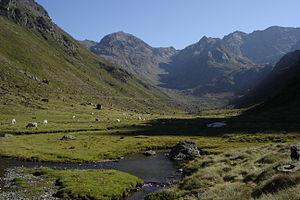
Col de Bareytes et crête de Médécourbe depuis la vallée de Soulcem et la cascade de Labinas. Le pic de Médécourbe est un point frontière triple en l'Andorre, l'Espagne et la France.
Le parc naturel des vallées du Coma Pedrosa est un espace naturel protégé en Andorre. Il occupe une superficie de 1 543 ha au sein de la paroisse de La Massana, à l'ouest de la principauté. Le parc se trouve dans une zone montagneuse au climat rude, abritant notamment le point culminant du pays : le pic de Coma Pedrosa. Les glaciations de l'ère quaternaire ont modelé le relief du parc et l'ont doté de cirques et de lacs glaciaires. La beauté des paysages ainsi que la richesse de la faune comme de la flore en font un endroit prisé des randonneurs. Le parc est de ce fait principalement tourné de nos jours vers les activités récréatives de plein air qui ont remplacé la pratique traditionnelle de l'élevage.
Le pic de Médécourbe, ou pic de Medecorba en catalan, est un sommet frontière des Pyrénées qui constitue un tripoint entre la France, l'Espagne et Andorre. Avec 2 914 m d'altitude, c'est l'un des cinq plus hauts sommets de la principauté d'Andorre.